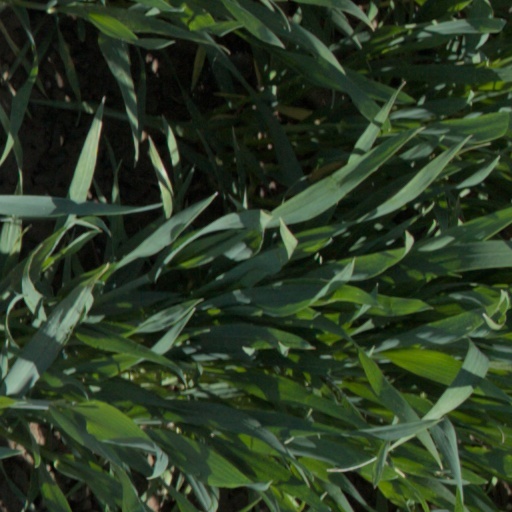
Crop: wheat